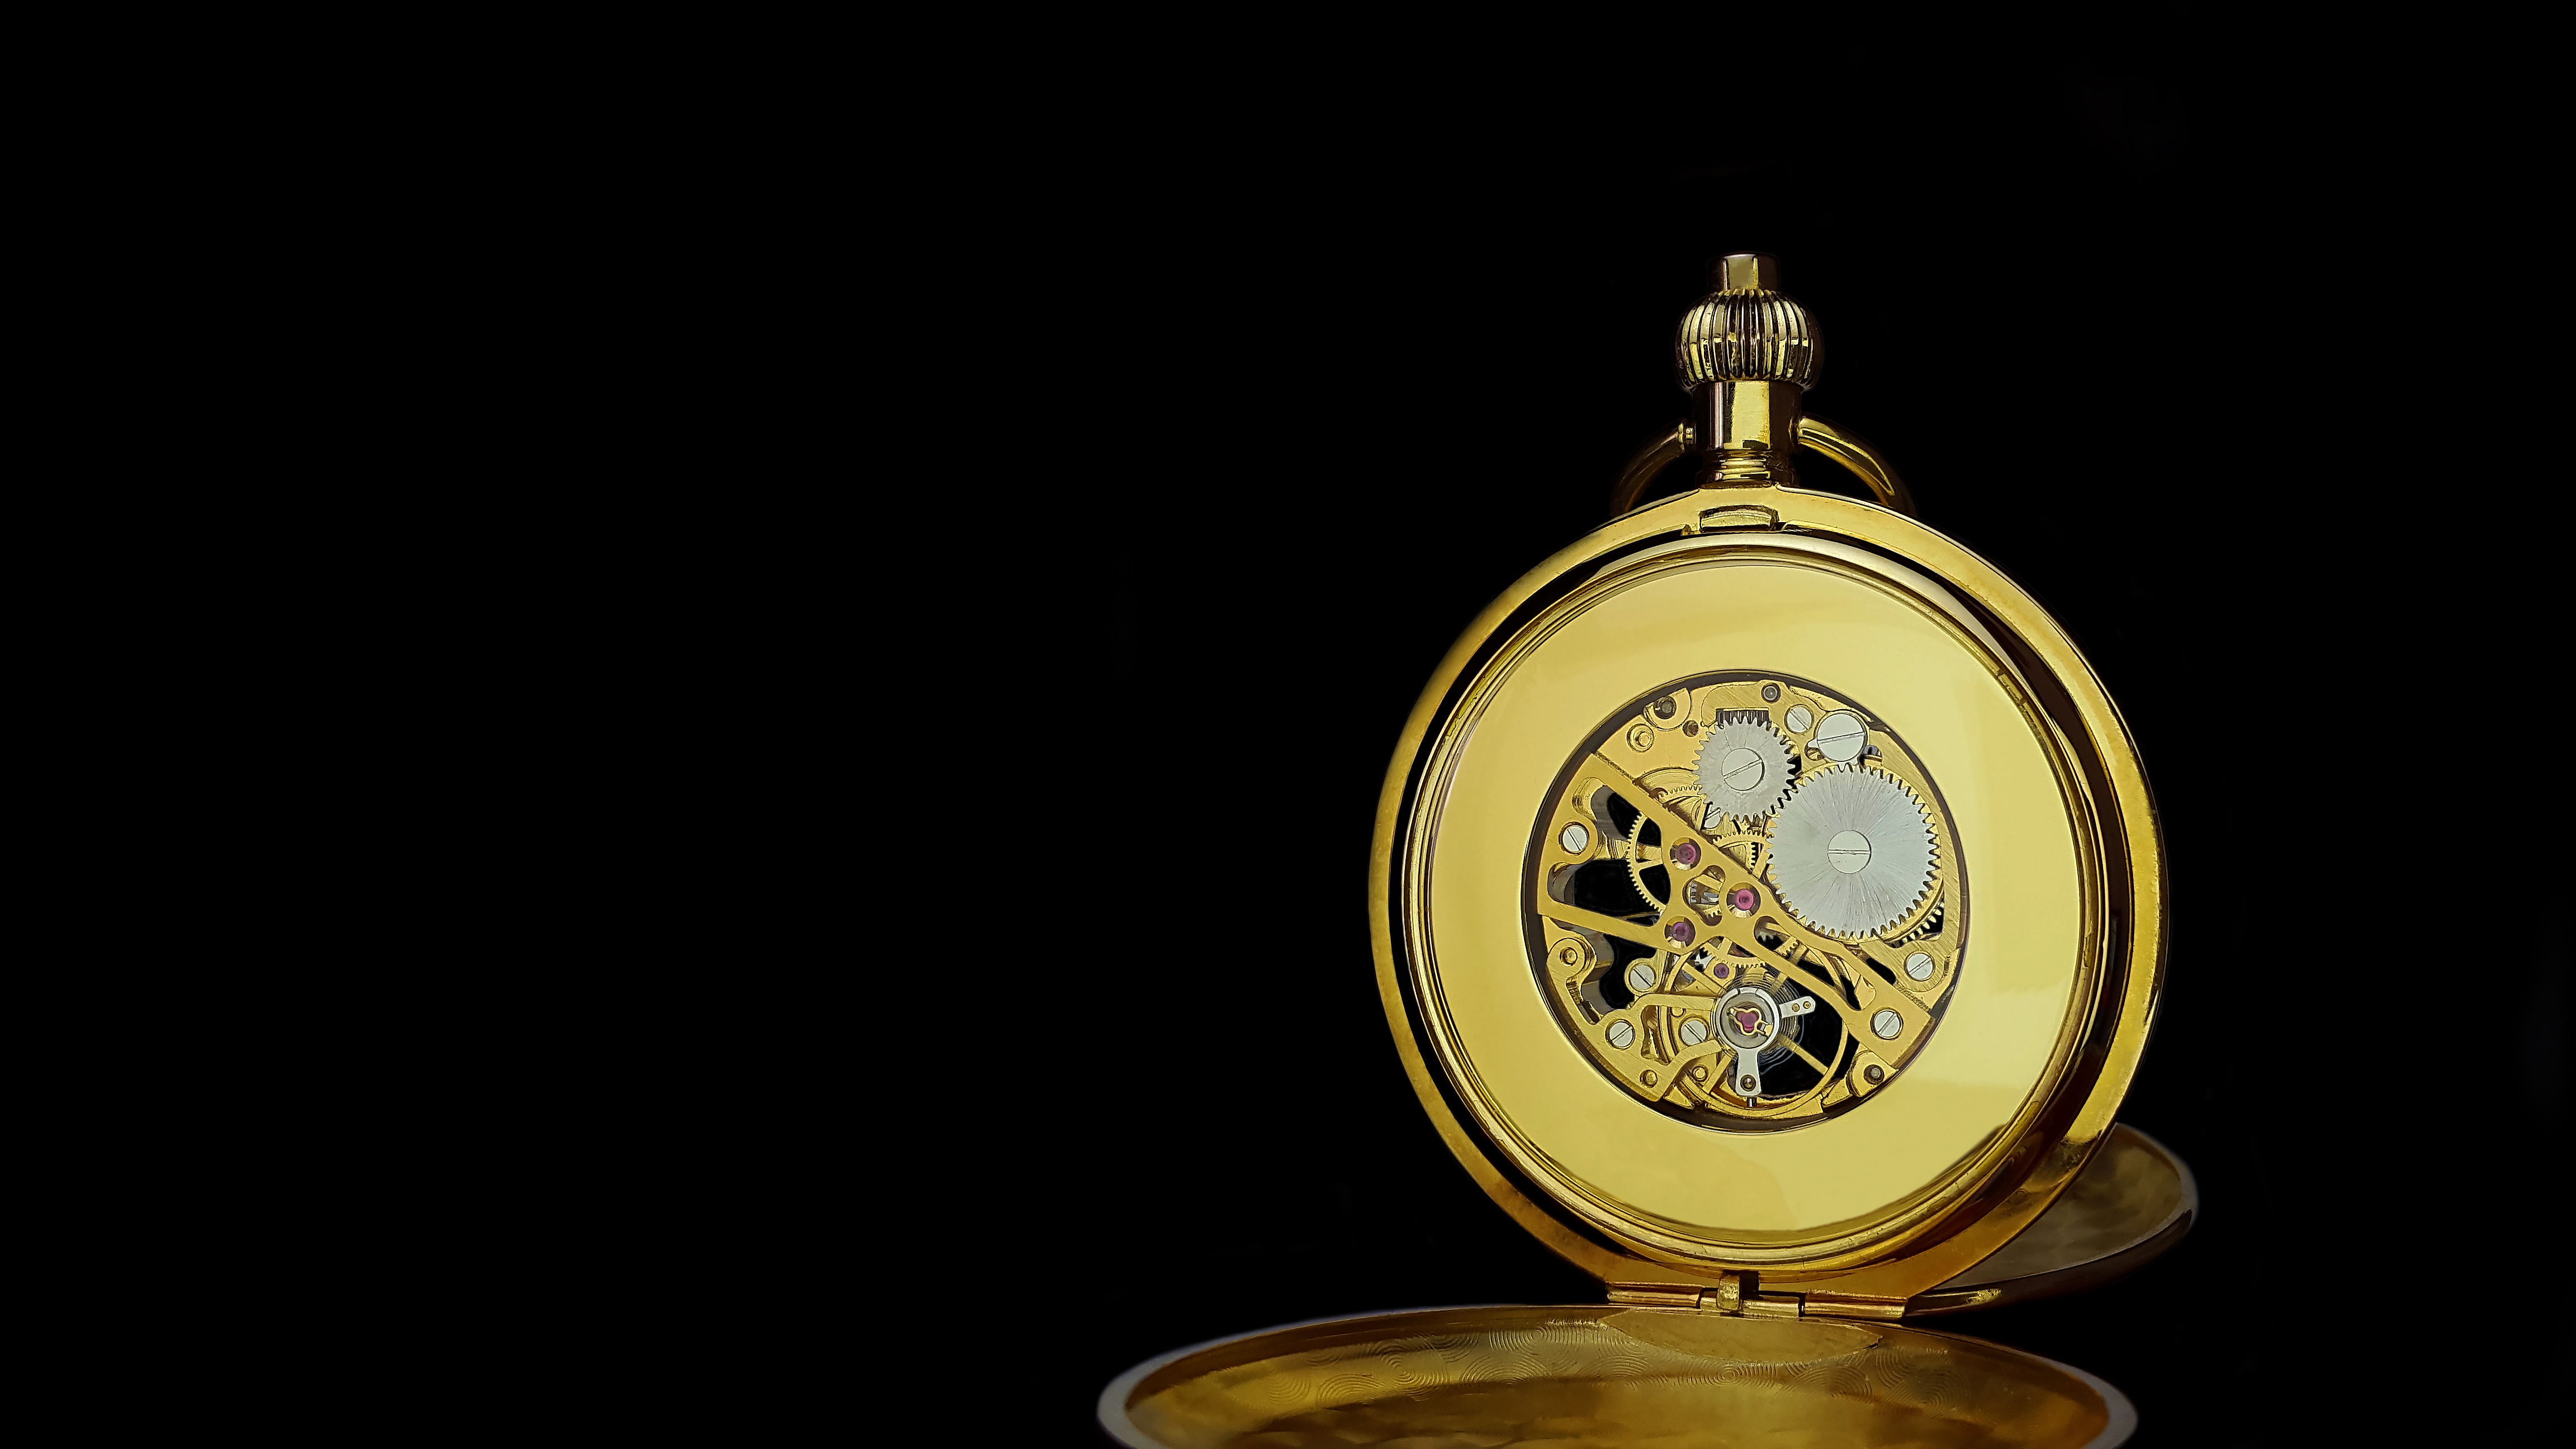
watch, antique, retro, clock, time, old, gear, nostalgia, movement, pocket watch, timepiece, dial, clock face, jewellery, gold, brass, silver, trophy, hours, award, pointer, time of, minutes, seconds, old fashioned, valuable, second hand, wind up, locket